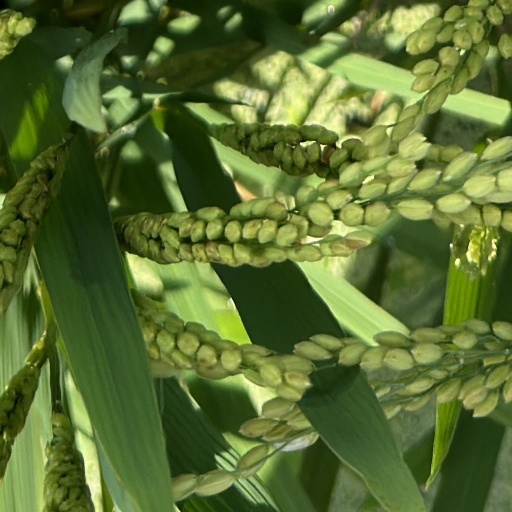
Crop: rice